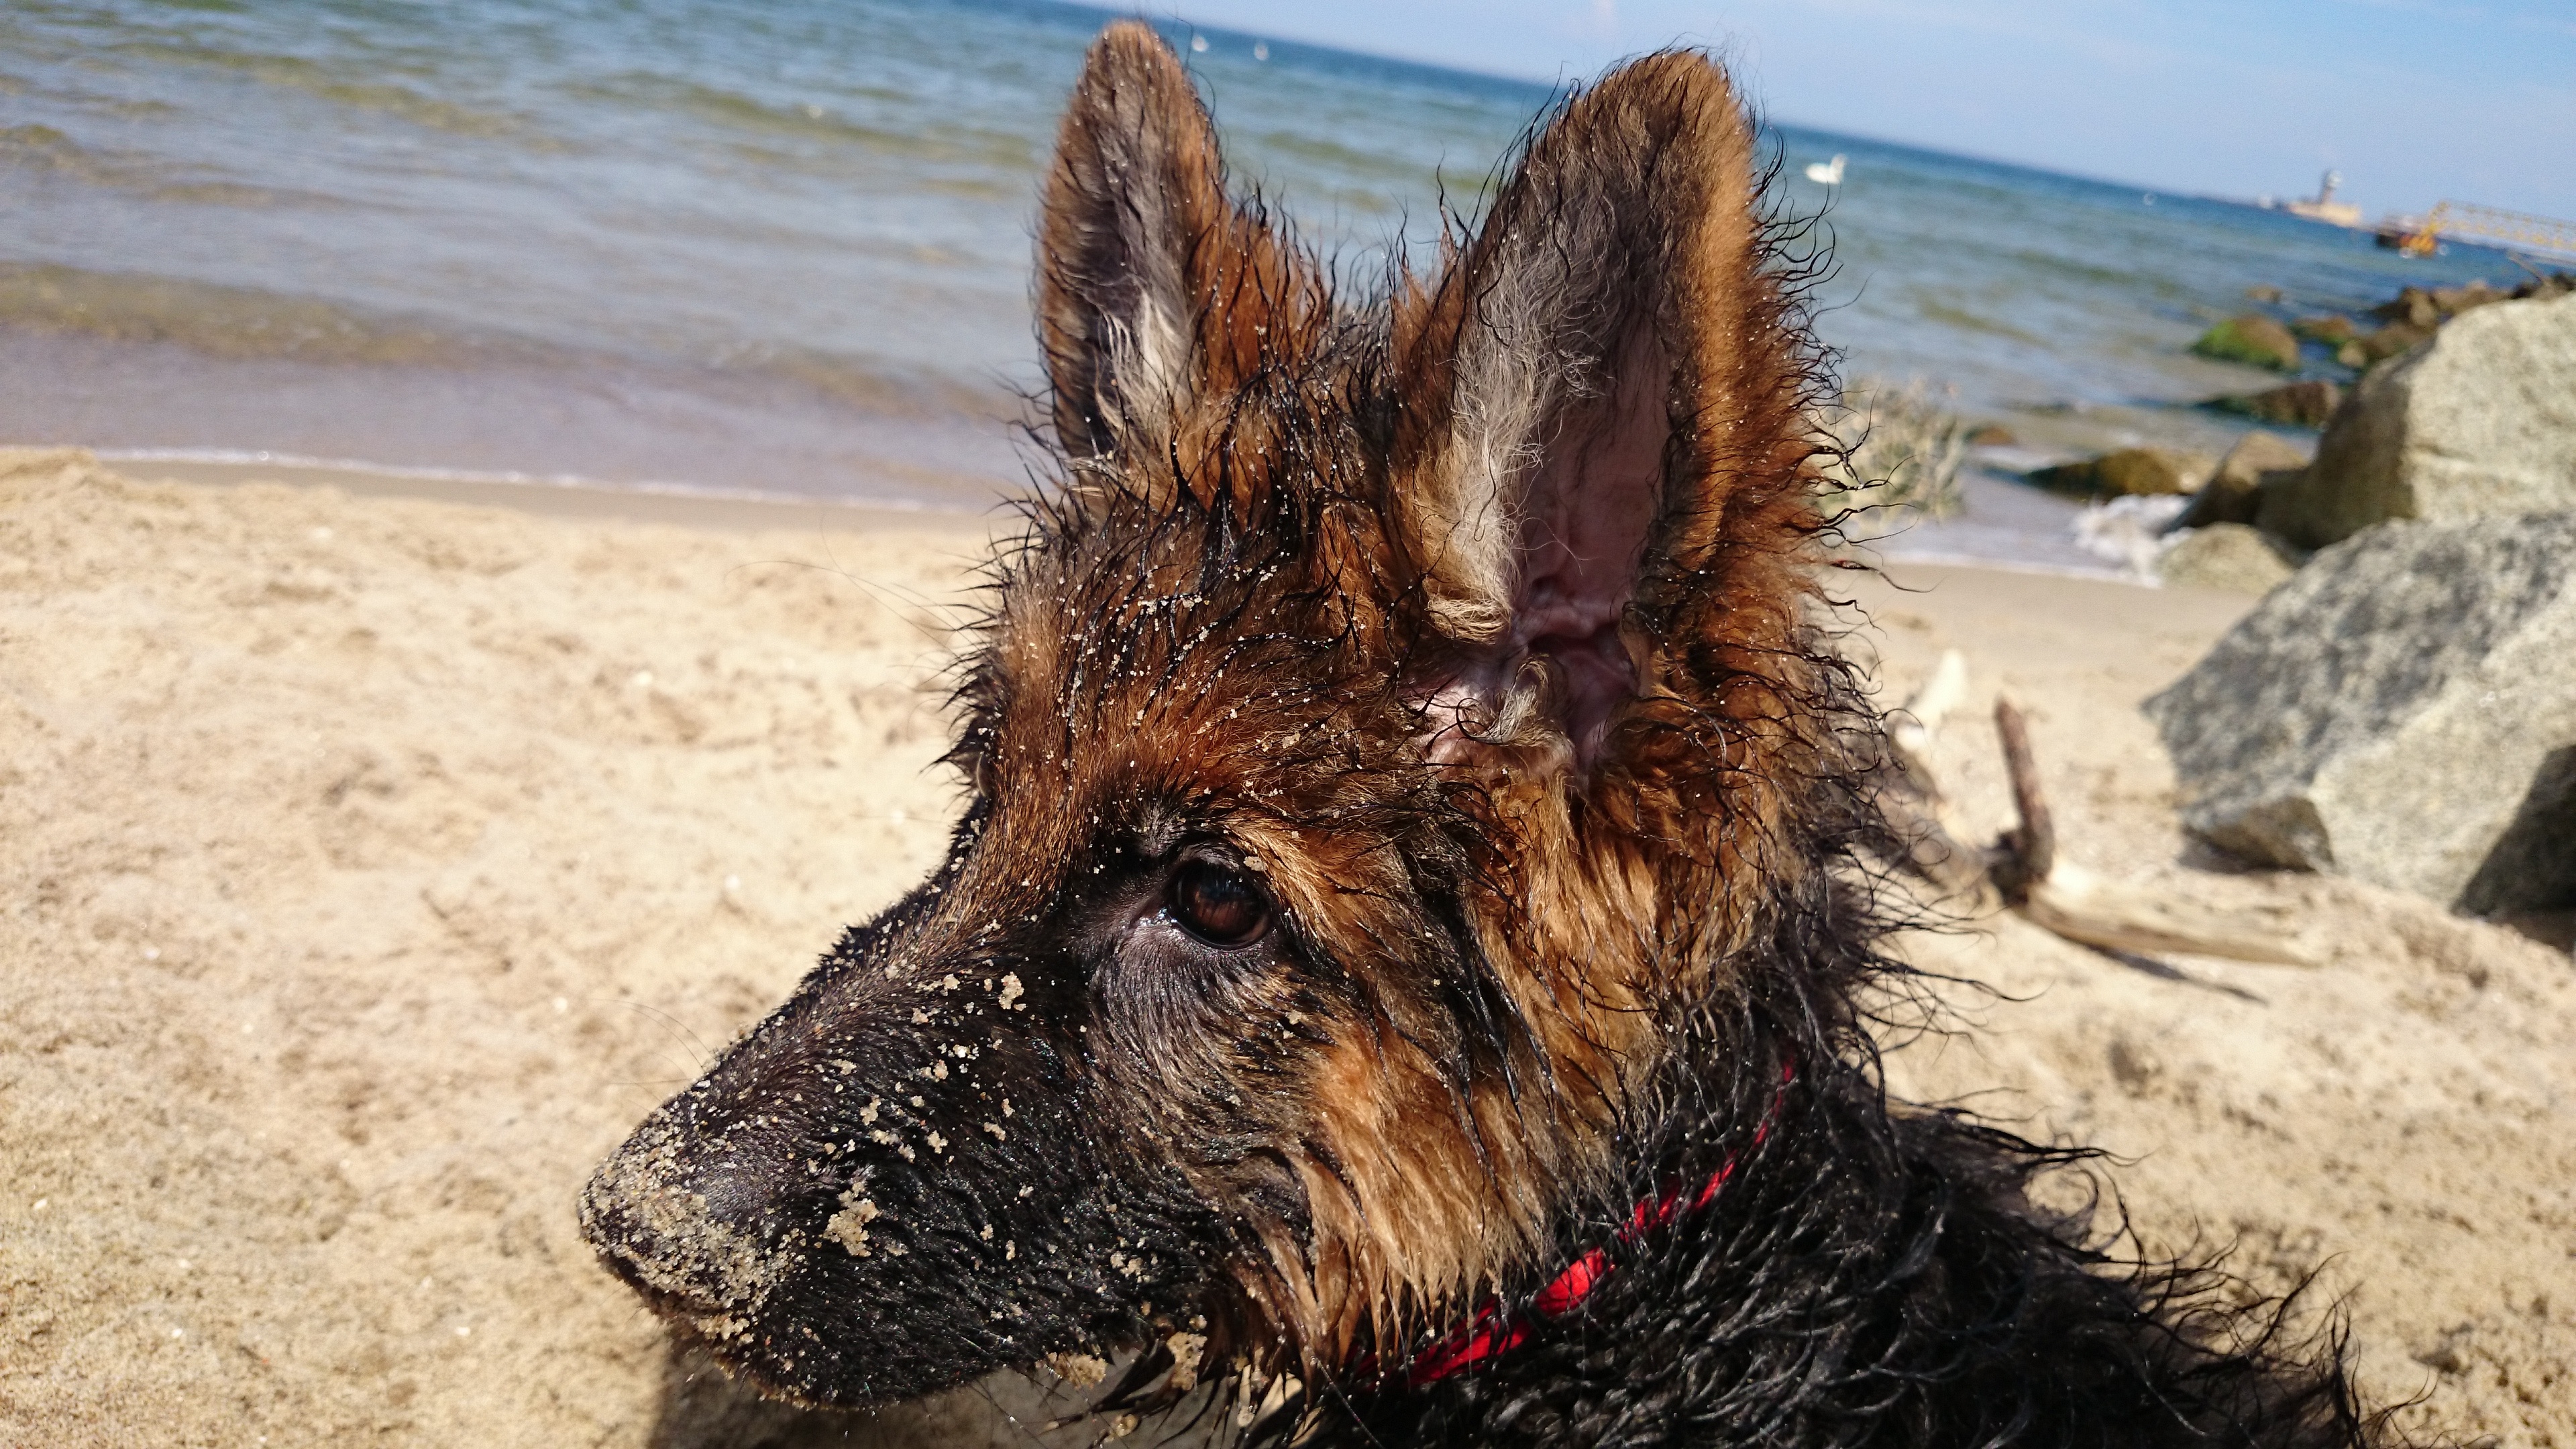
beach, wet, puppy, dog, mammal, vertebrate, german, dog like mammal